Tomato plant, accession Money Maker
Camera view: horizontal (90 deg, fisheye); turntable rotation: 330 degrees
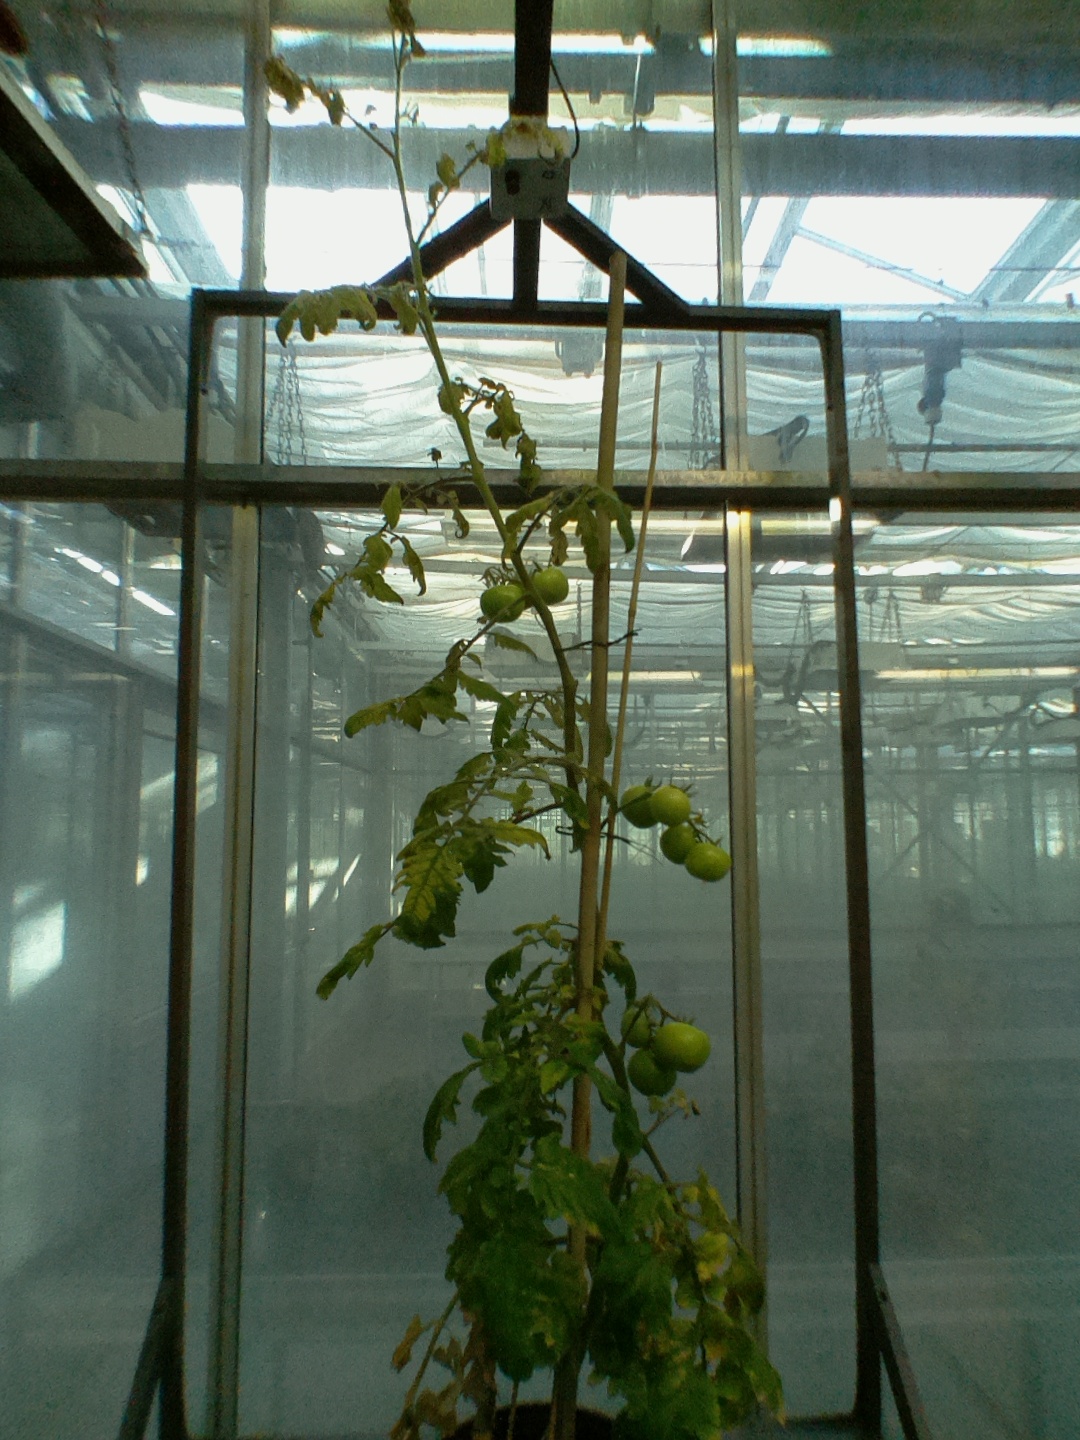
BBCH growth stage 79: 90% -100% of final fruit size